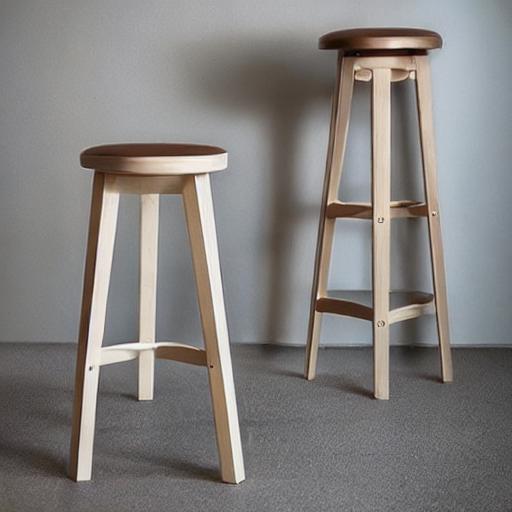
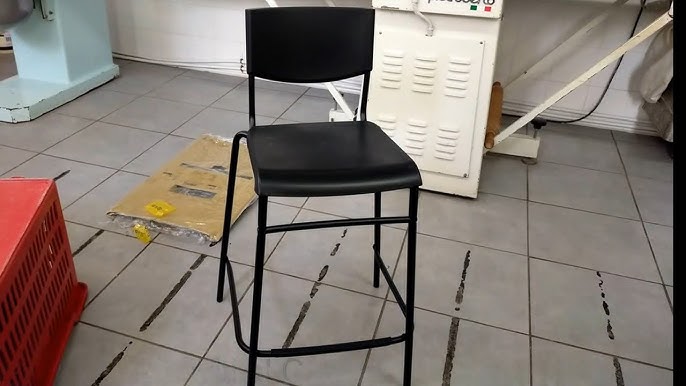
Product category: stool
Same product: no